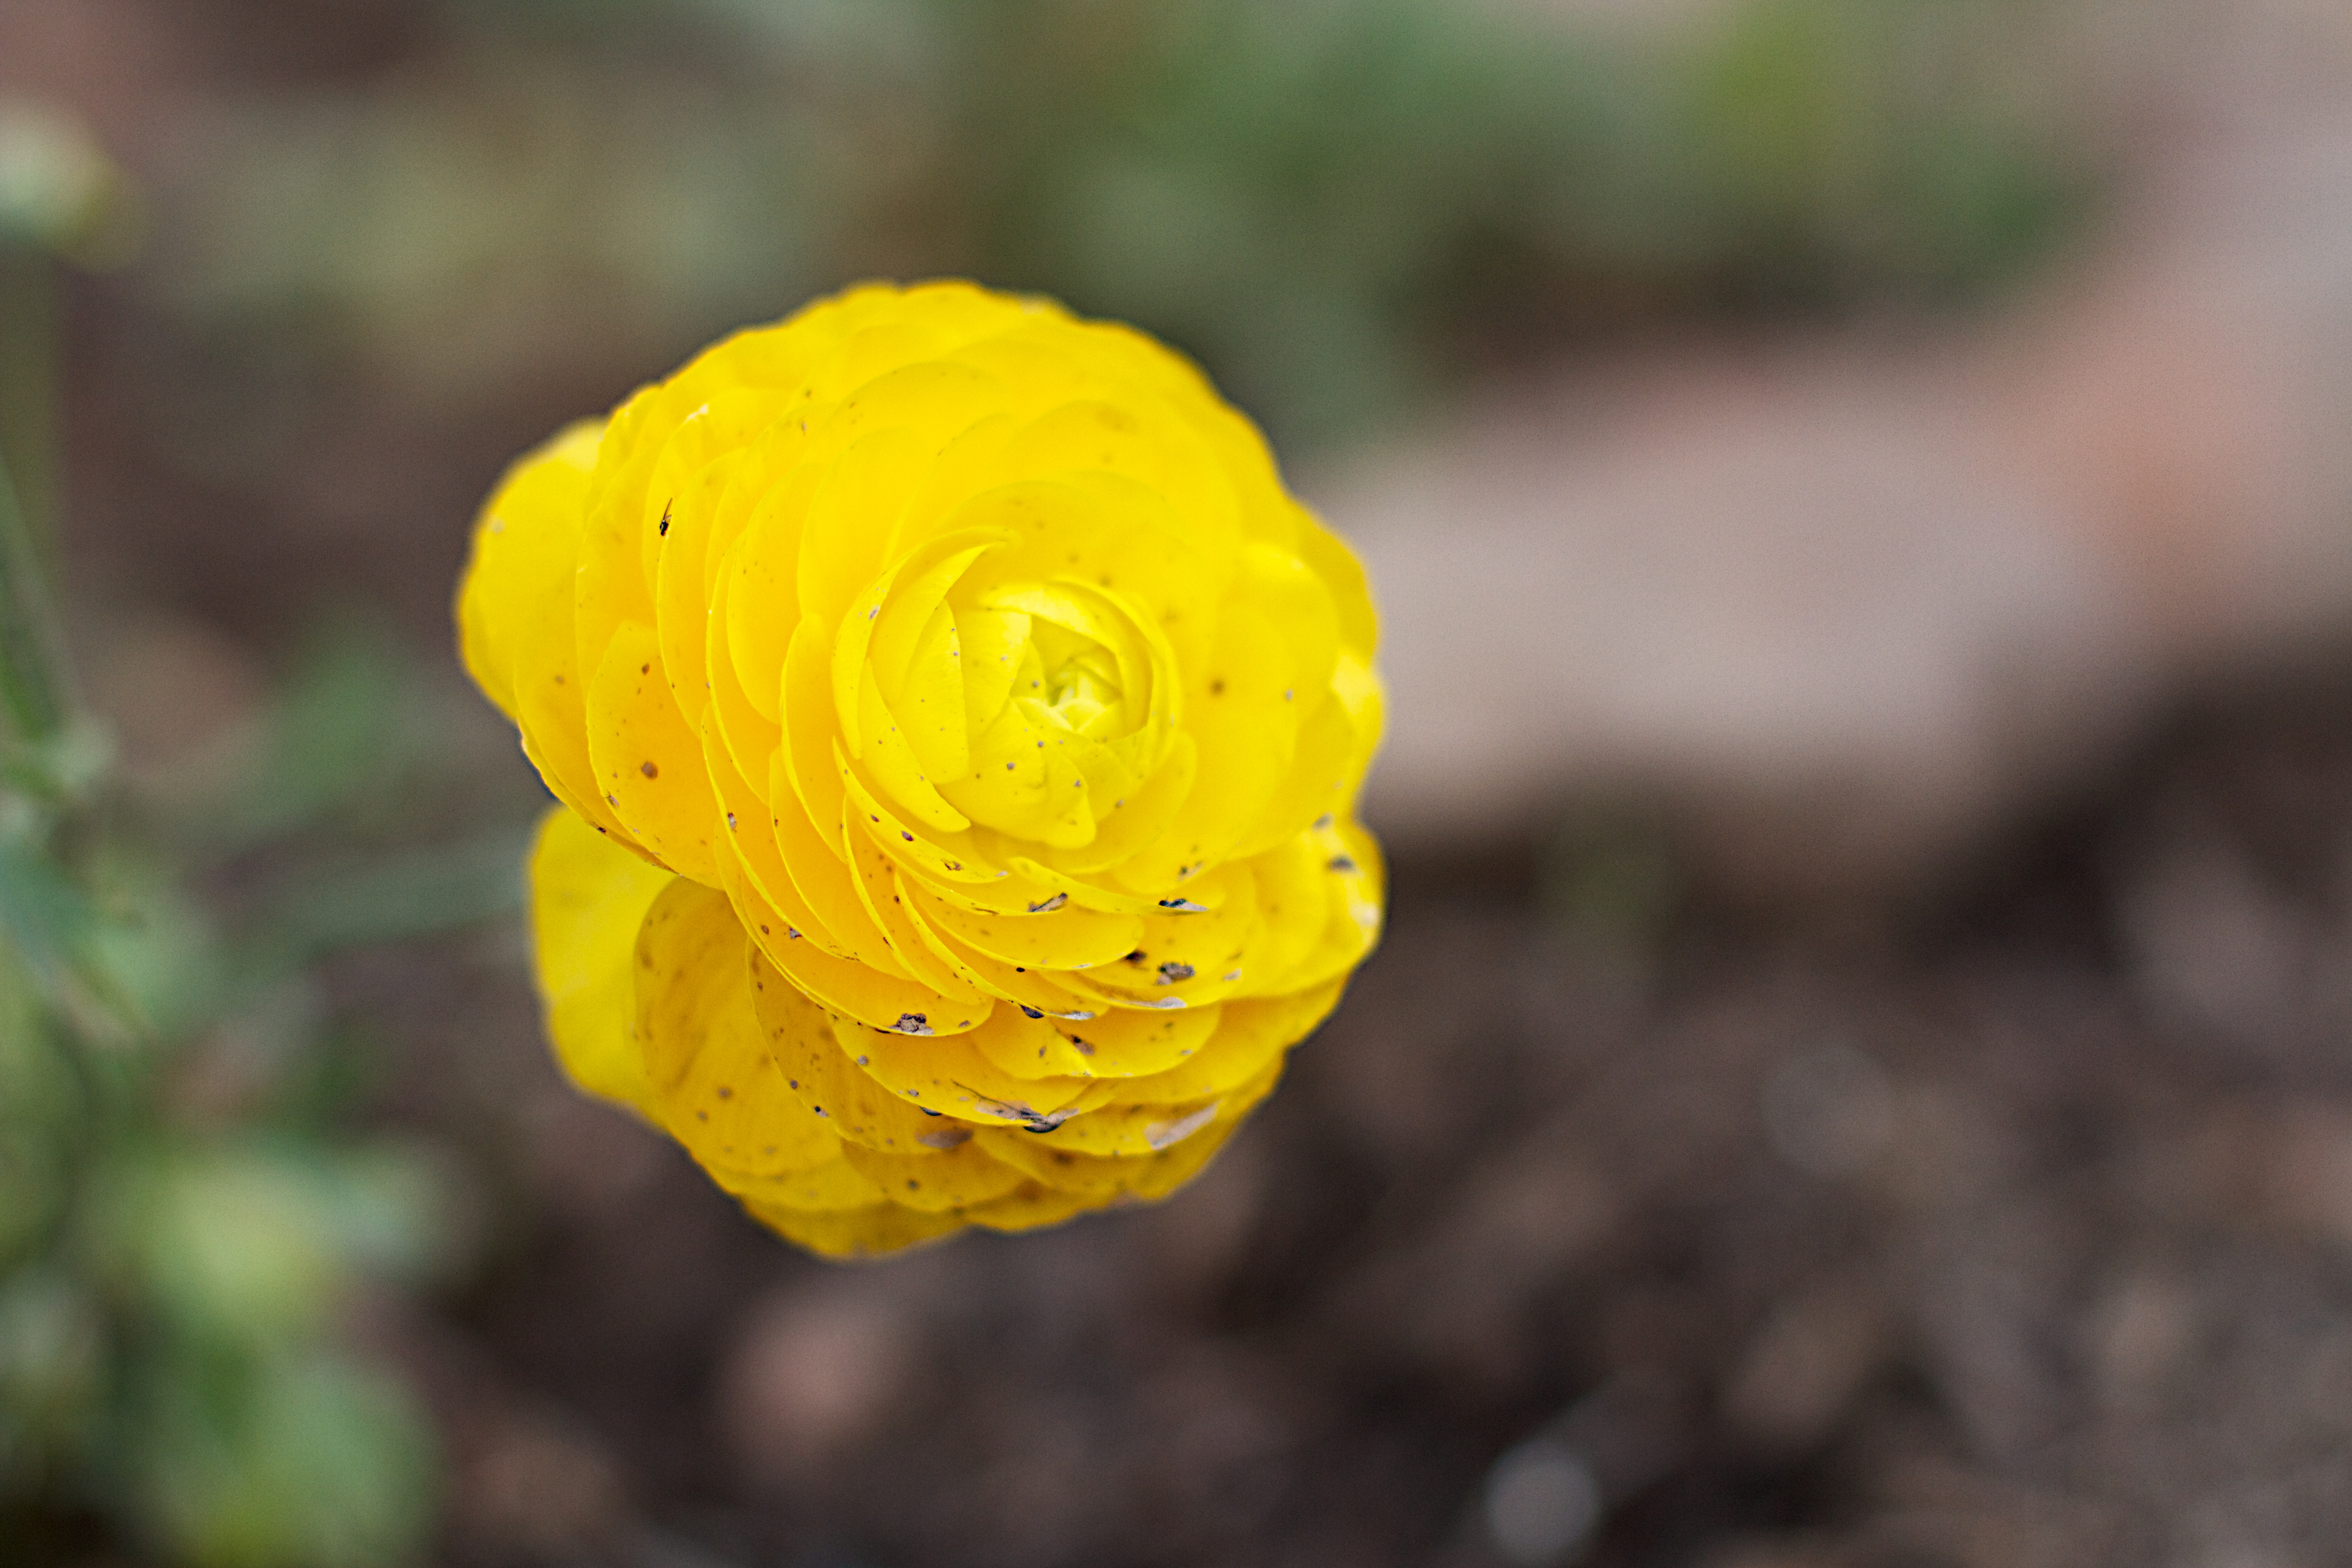
nature, blossom, plant, photography, leaf, flower, petal, pollen, produce, yellow, flora, wildflower, close up, macro photography, flowering plant, plant stem, land plant